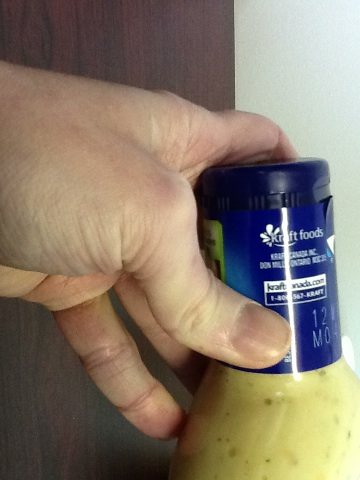Question: Is this past its expiry date?
Answer: unanswerable